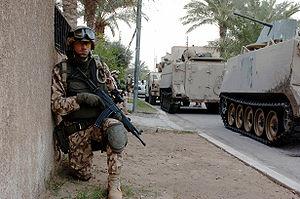
Le Galil est un fusil d'assaut de conception israélienne et fabriqué par les Israel Military Industries.
Les Forces de défense estoniennes ou FDE - nom de l'armée de l'Estonie, sont de constitution récente et d'un format très modeste.
L'Estonie, en forme longue la République d'Estonie, est un pays d'Europe du Nord. Le pays partage ses frontières avec la Russie sur son flanc est et avec la Lettonie au sud. La mer Baltique s'ouvre à l'ouest, tandis que le golfe de Finlande, où se trouve la capitale Tallinn, constitue une délimitation naturelle au nord avec la Finlande. L'Estonie est traditionnellement regroupée avec ses voisins méridionaux, la Lettonie et la Lituanie, dans un ensemble géopolitique nommé pays baltes. Néanmoins, depuis l'indépendance de l'Union soviétique en 1991, le pays cherche à être reconnu comme un pays nordique proche de la Finlande, avec lequel sa population partage une grande partie de ses racines et de sa culture.